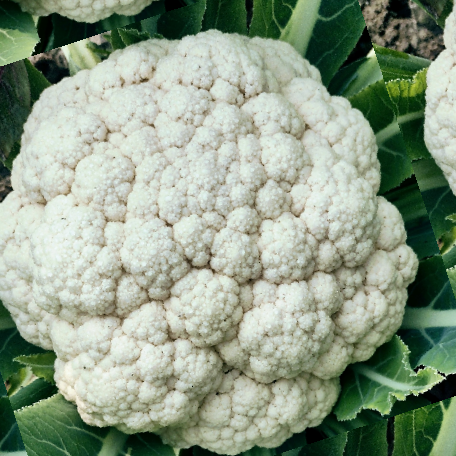
Label: Disease Free